2018 6 Hours of The Glen

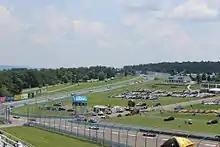
Watkins Glen International, where the race was held.

International Motor Sports Association's (IMSA) president Scott Atherton confirmed the race was part of the schedule for the 2018 IMSA SportsCar Championship (IMSA SCC) in August 2017. It was the fifth consecutive year the event was held as part of the WeatherTech SportsCar Championship. The 2018 Sahlen's 6 Hours of the Glen was the sixth of twelve scheduled sports car races of 2018 by IMSA, and was the third round of the Patron North American Endurance Cup. The race was held at the eleven-turn Watkins Glen International on July 1, 2018.